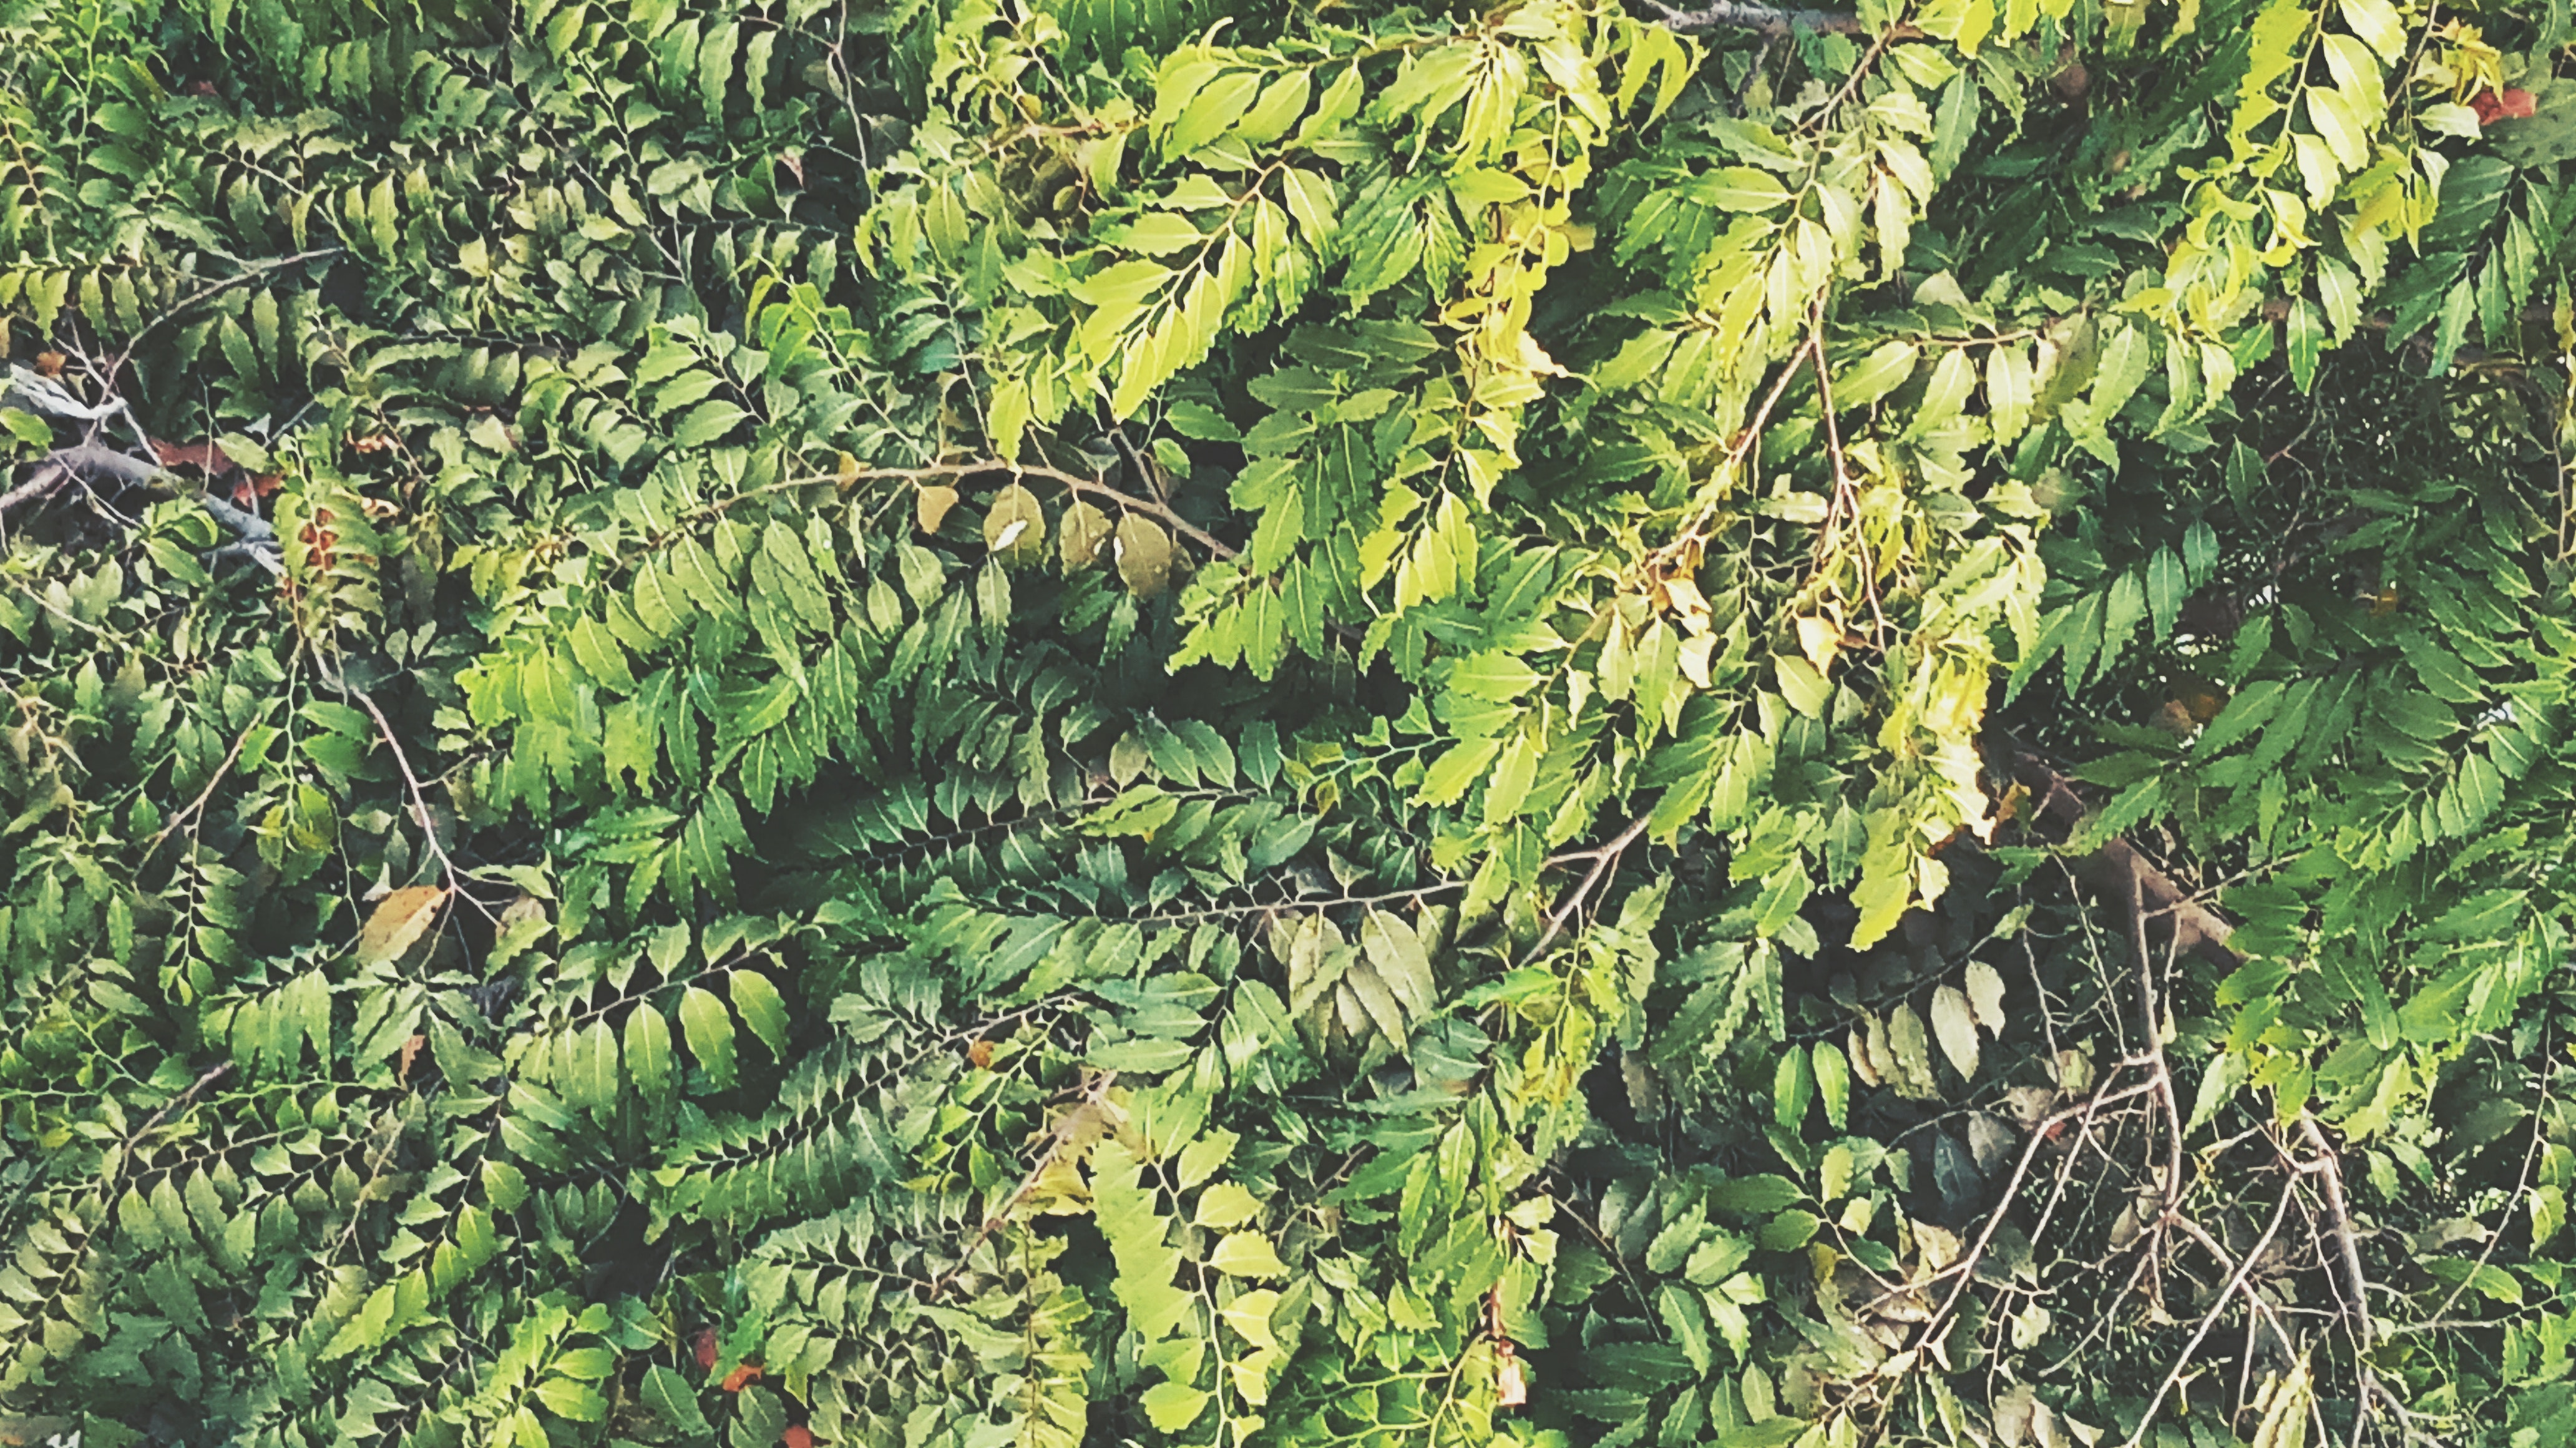
tree, plant, shortleaf black spruce, woody plant, leaf, biome, flower, American larch, vascular plant, branch, fern, eastern hemlock, temperate broadleaf and mixed forest, thuya, evergreen, flowering plant, mahonia, ferns and horsetails, Phyllanthus family, caesalpinia